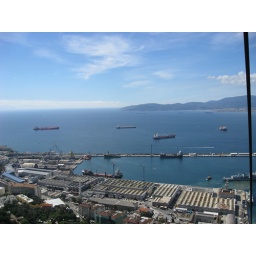
View from cable car ride to top of rock in Gibraltar (costa del Sol area of Southern Spain).